Semang

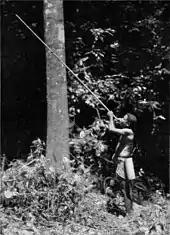
A Semang man shoots an arrow from his blowgun. The bamboo quiver at his side contains the strongly poisoned arrows. 1937.

Approximately 4,000 years ago, the practice of Slash-and-burn farming came to the Malay Peninsula, but nomadic hunting and harvesting continued to exist. New Austroasiatic-speaking migrants also brought to the peninsula Aslian languages, which evolved into modern Senoic languages and Semang languages. It is believed that the ancestors of the Senoi became farmers, and the ancestors of the Semang continued to engage in harvesting, sometimes supplementing it with trade and agriculture. A stable social tradition, which made it impossible for marriages between these groups, contributed to the delineation of these two racial types.